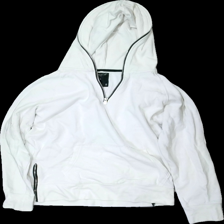
View: front
Type: Hoodie
Category: Unisex
Brand: Lager 157
Brand text on label: the black label
Colors: White
Material: 84% cott 16% poly
Cut: Regular
Size: L
Stains: Minor
Price range: <50
Recommended usage: Export